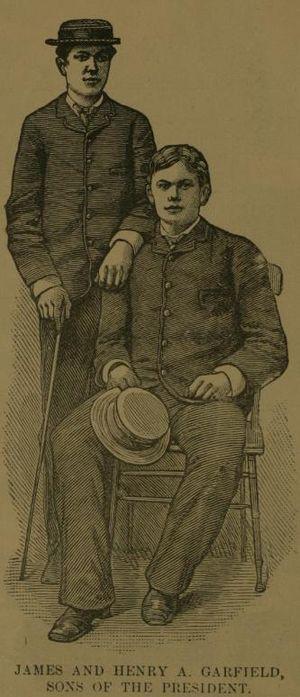
Portrait de Harry et James Garfield peu après la mort de leur père.
Harry Augustus Garfield est un juriste américain qui fut professeur de droit à Princeton, puis président du Williams College.
L’assassinat de James A. Garfield, 20ᵉ président des États-Unis, se produit le 2 juillet 1881 à Washington, D.C.. C'est à la gare de la Sixième rue, à neuf heures et demie du matin que Charles J. Guiteau tire sur James Abram Garfield, moins de quatre mois après le début de son mandat. Garfield meurt onze semaines plus tard, des suites de ses blessures et de soins médicaux inadaptés, le 19 septembre 1881.